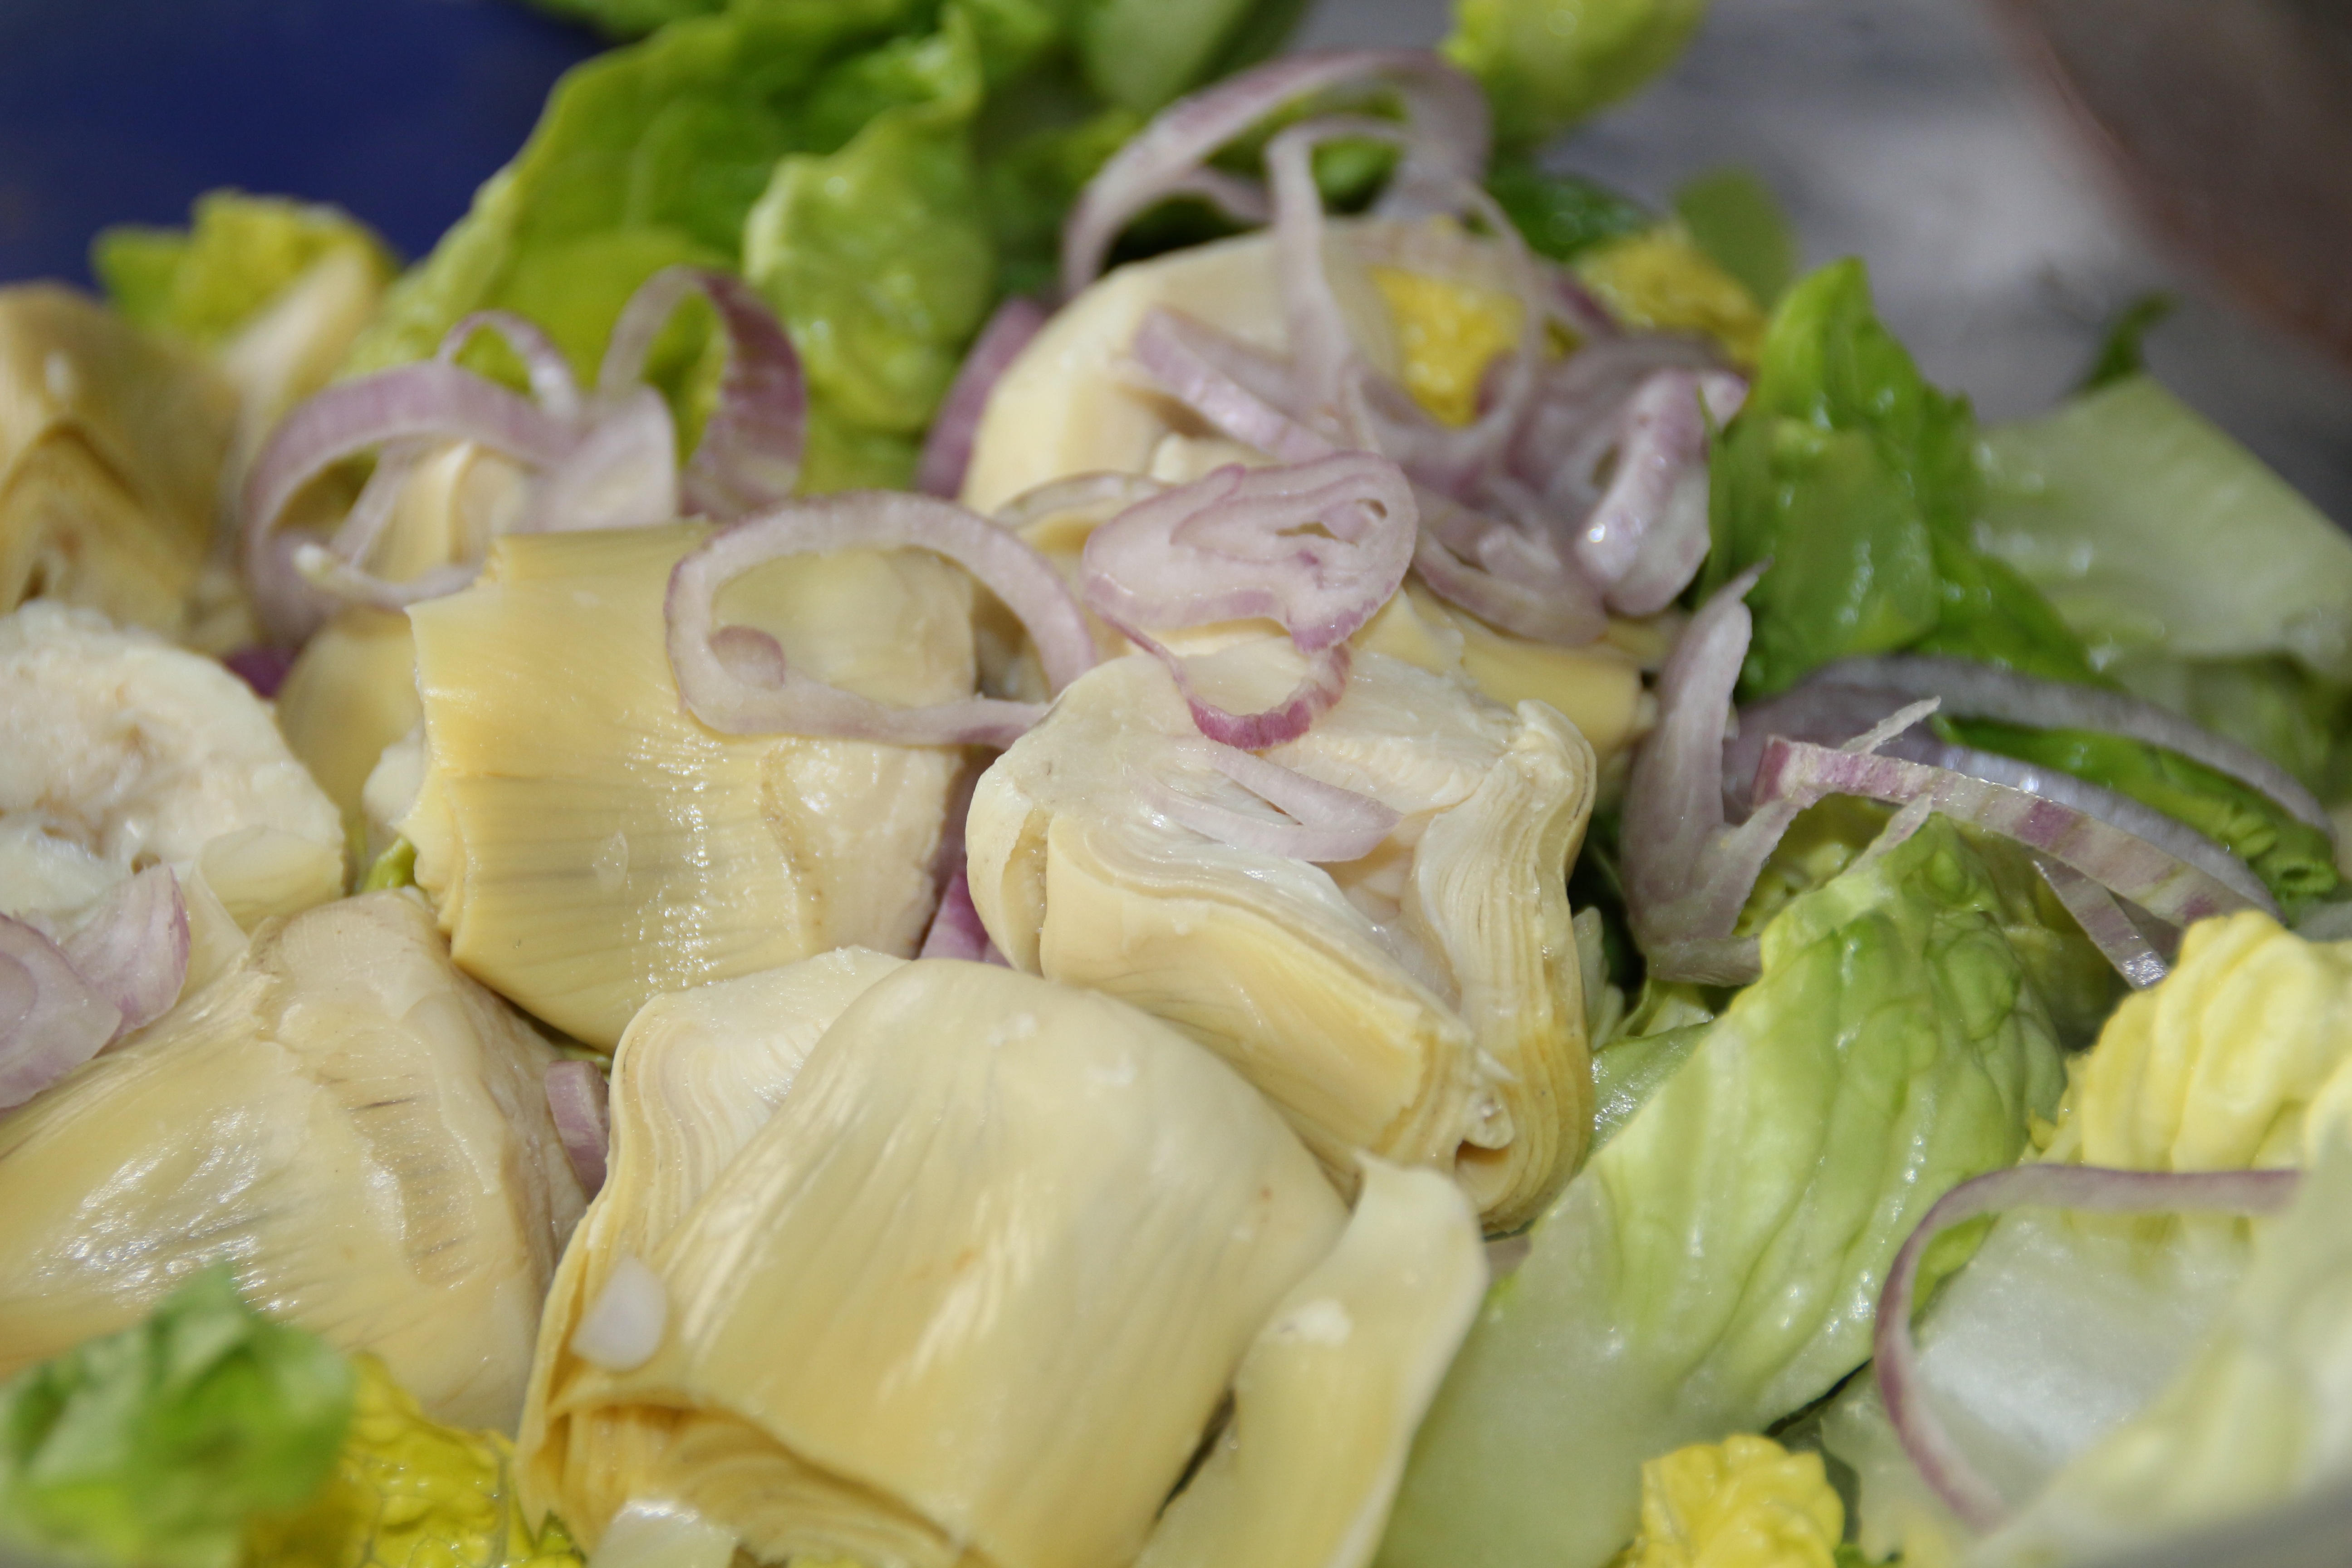
dish, food, salad, produce, vegetable, cuisine, thistle, leek, artichokes, lamb's lettuce, waldorf salad, artichoke hearts